The Impertinent Insect

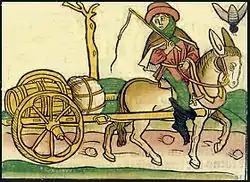
A woodprint of "The fly and the mule" from the 1476 Ulm edition of Steinhöwel's collection of Aesop's Fables

This fable has the longest history of internal change. It was recorded by Phaedrus and is numbered 498 in the Perry Index. There, a fly seated on the cart threatens to sting the mule if it does not pull faster. The mule replies that he only fears the driver and his whip. Empty threats from bystanders mean nothing. This entered the European canon through Heinrich Steinhöwel's collection of Aesop's fables (1476) and the books derived from it, including Caxton's collection. In Roger L'Estrange's large collection, however, his "The Fly on the Wheel" seems to blend the two fables together: "What a Dust do I raise! says the Fly upon the Coach-Wheel? and what a rate do I drive at, says the same Fly again upon the Horse's Buttock?"